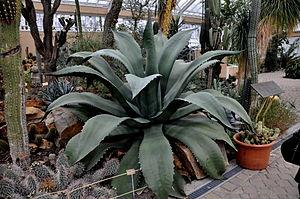
Agave salmiana var. ferox est une variété de plantes de l'espèce Agave salmiana appartenant au genre Agave et à la famille des Agavaceae.